Drama Glacier

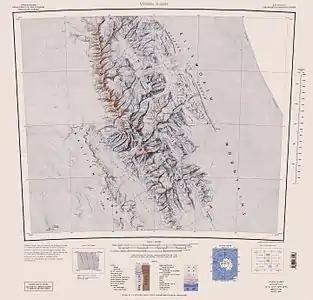
Sentinel Range map.

Drama Glacier is the 10 km long and 1.5 km wide glacier in Petvar Heights on the east side of southern Sentinel Range in Ellsworth Mountains, Antarctica, which is situated north of Carey Glacier and Gabare Glacier, east of the east-northeast ridge of Mount Landolt, and south of Razboyna Glacier. It is draining east-northeastwards to join Rutford Ice Stream northeast of Long Peak.